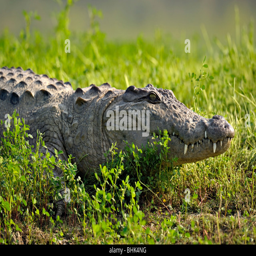
biological species basking in the sun on a rock